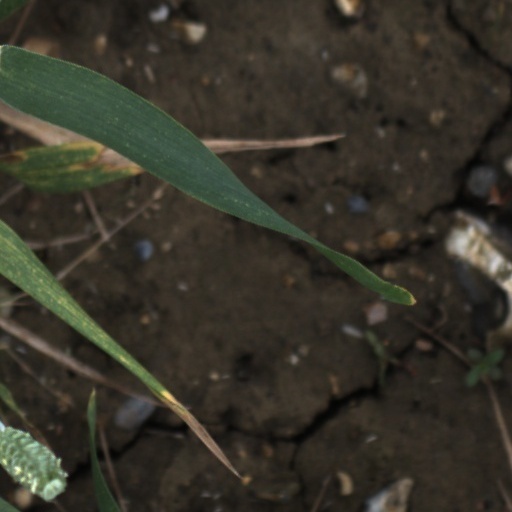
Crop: wheat